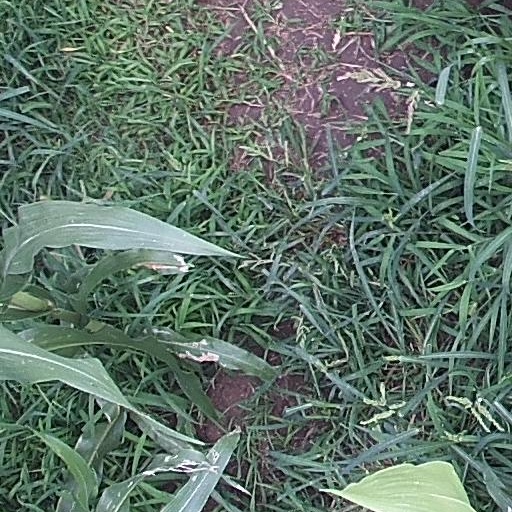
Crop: maize; corn